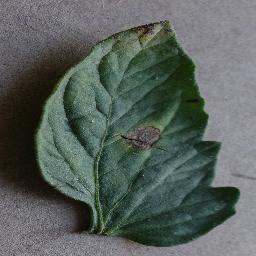
Label: Tomato___Early_blight